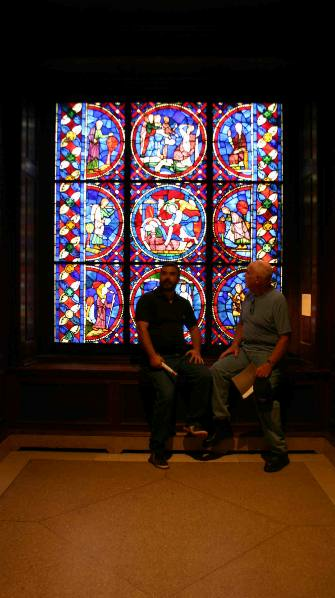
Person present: Yes